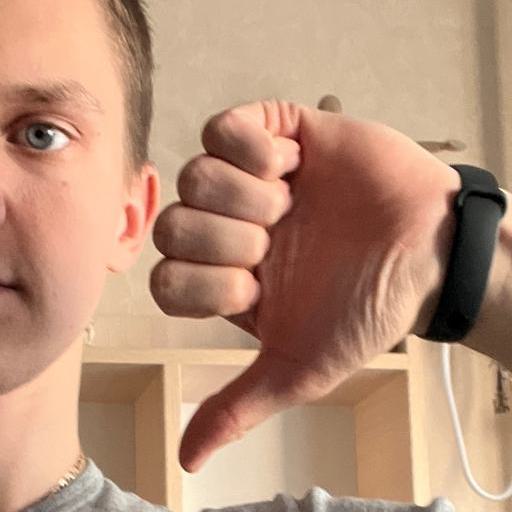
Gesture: dislike